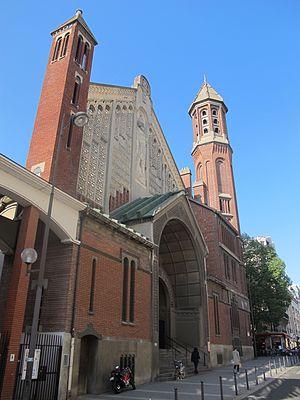
Église Saint-Christophe-de-Javel vue de la rue Saint-Christophe.
L'église Saint-Christophe-de-Javel est une église de Paris située rue Saint-Christophe dans le 15ᵉ arrondissement à proximité du croisement avec la rue de la Convention dans le quartier de Javel, elle est inscrite au titre des monuments historiques et appartient au patrimoine de France.